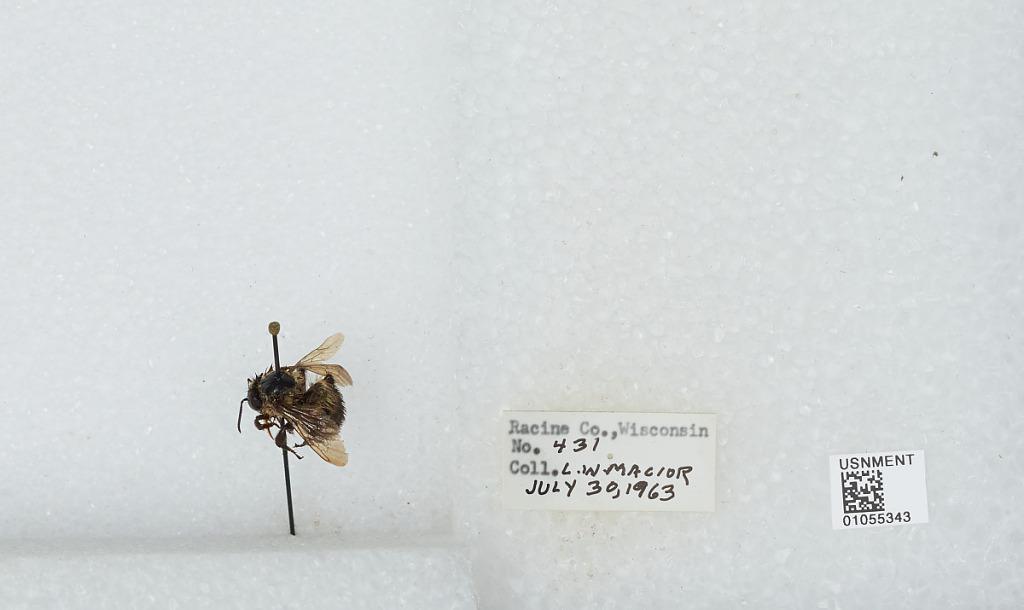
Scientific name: Bombus (Pyrobombus) bimaculatus Cresson
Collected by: L. Macior
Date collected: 1963-7-30
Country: United States
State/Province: Wisconsin
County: Racine
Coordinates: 42.78, -87.76